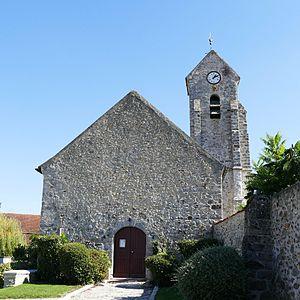
L'église Saint-Médard à Limoges-Fourches (Seine-et-Marne, Île-de-France, France).
Limoges-Fourches est une commune française située dans le département de Seine-et-Marne en région Île-de-France.